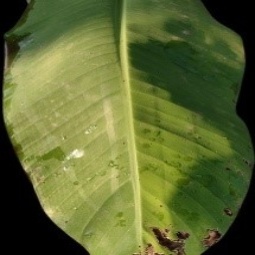
Label: Sulphur